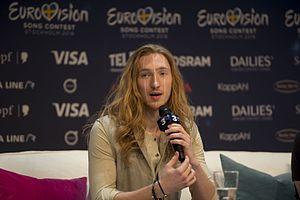
Alexander Ivanov, connu sous le pseudonyme d'Ivan, né le 24 octobre 1994, est un chanteur biélorusse de Russie.